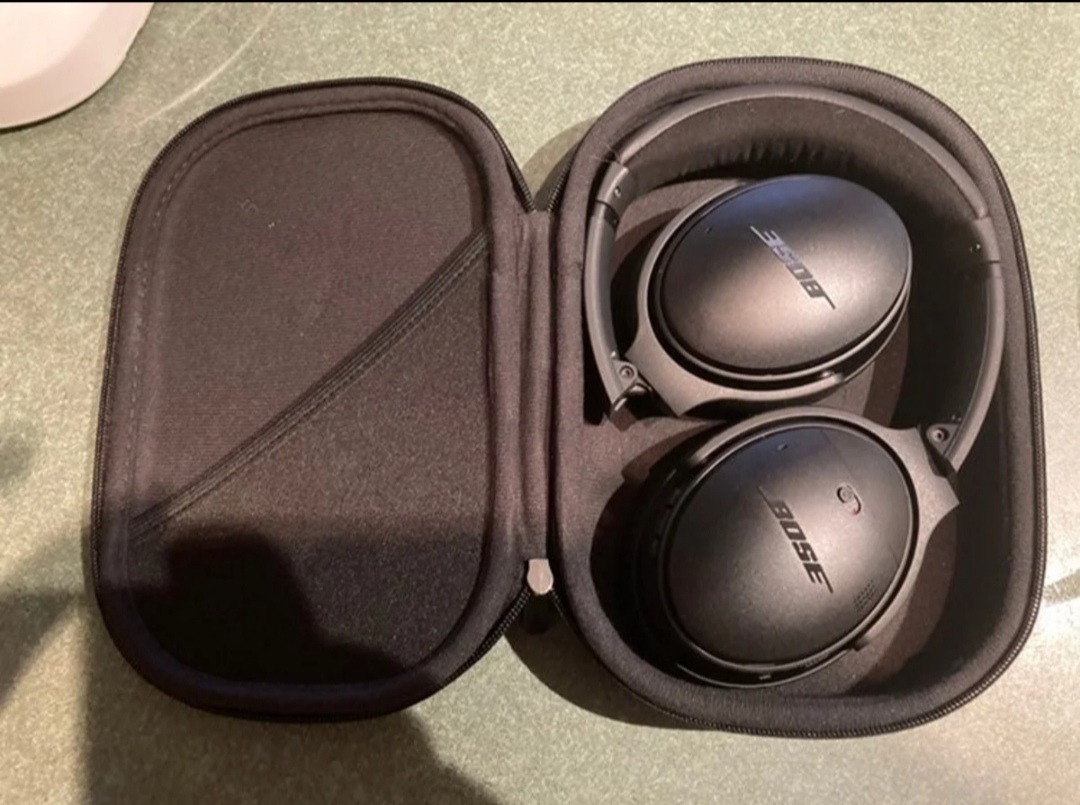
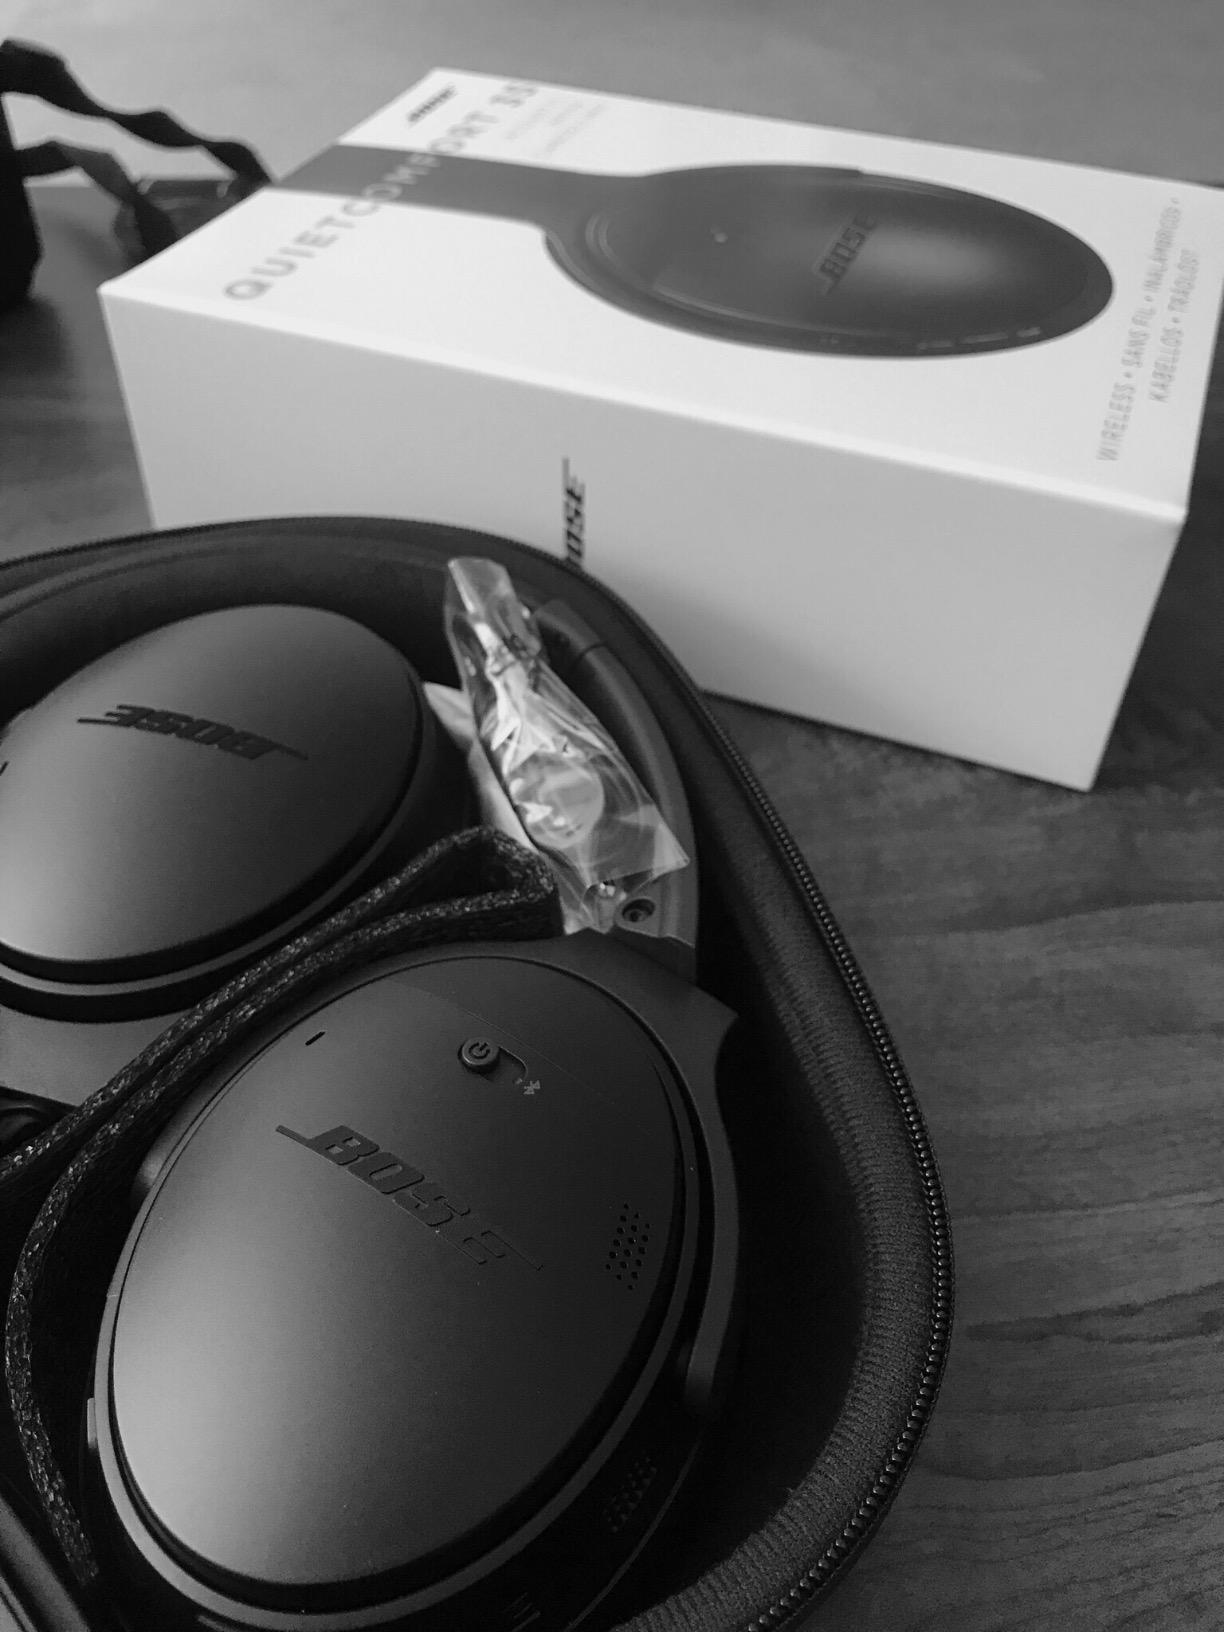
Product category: headphones
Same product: yes